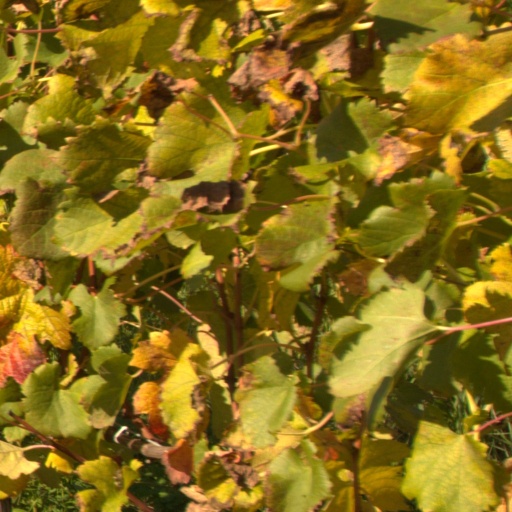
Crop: grape